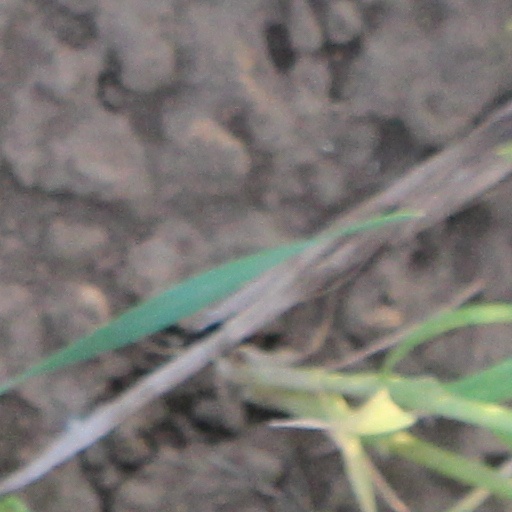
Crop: wheat